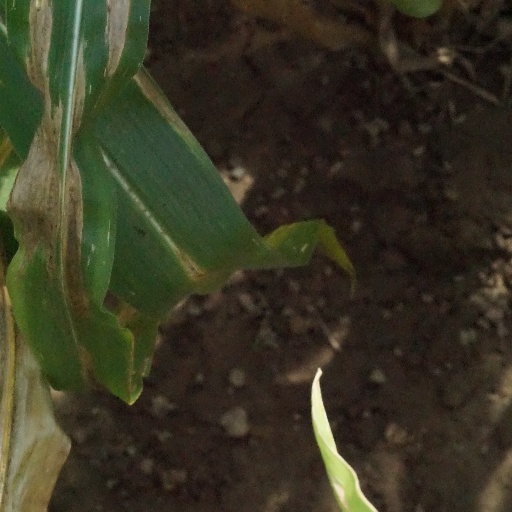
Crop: maize; corn